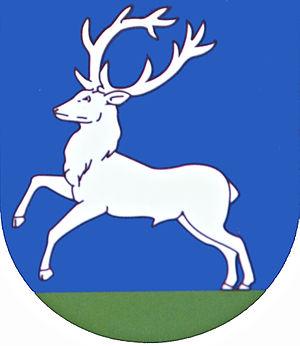
Žipov est un village de Slovaquie situé dans la région de Prešov.